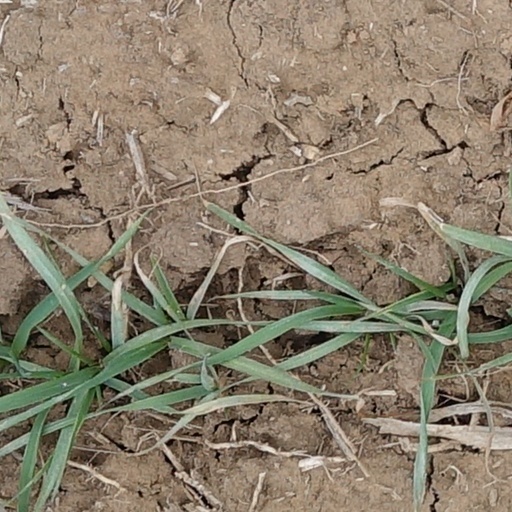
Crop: wheat